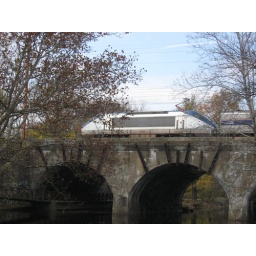
Amtrak Silver Star train 91 crosses Pennypack Creek bridge near Holmesburg Junction Philadelphia November 20 2010